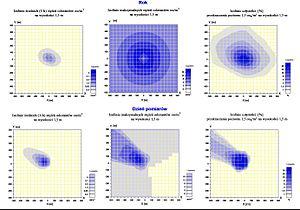
La modélisation de la dispersion atmosphérique est une simulation de la dispersion de panaches de pollution dans un contexte et une temporalité donnée, faite à l'aide d'outils mathématiques et de logiciels informatiques et cartographiques. Les modèles cherchent à prendre en compte les conséquences directes et indirectes, dans l'espace et dans le temps des rejets de substances indésirables, dangereuses ou toxiques.